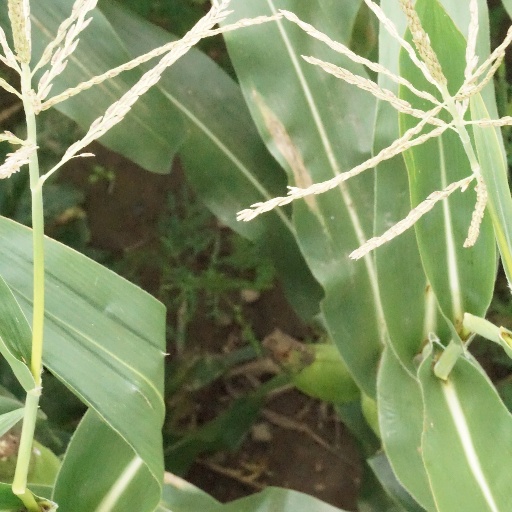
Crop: maize; corn